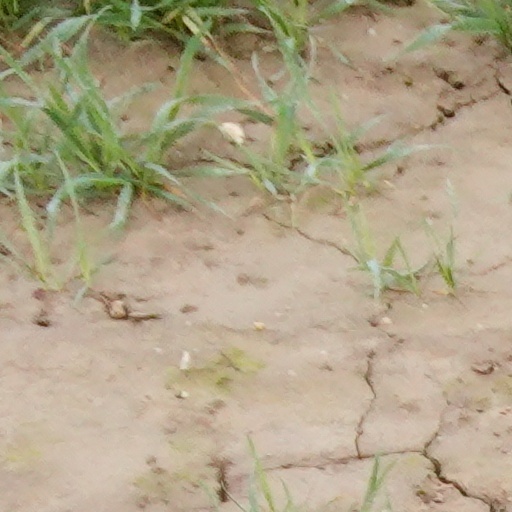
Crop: wheat